Uriah Heep (band)

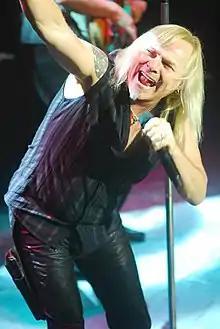
Bernie Shaw has been the singer of Uriah Heep since 1986.

The lineup remained unchanged from 1986 until 2007, with veteran Mick Box at the helm, Trevor Bolder on bass, Lee Kerslake on drums, vocalist Bernie Shaw and Phil Lanzon on keyboards. Their principal tour circuit has been in Germany, the Netherlands, Scandinavia, Japan and Russia. In December 1987 they became the first ever Western rock band to play in the Soviet Union, under Mikhail Gorbachev's policy of glasnost (Western pop acts Boney M, Cliff Richard, Nitty Gritty Dirt Band and Elton John had already played shows there in the late 1970s during the pre-Gorbachev era). At Moscow's Olympic Stadium the band played ten consecutive nights to a total of 180,000 people (following a reception that Bernie Shaw remembered as being "something like Beatlemania"), which was represented in the international press as not just an achievement for Uriah Heep but a major breakthrough for Western music in general. The concerts were recorded and issued as the "Live in Moscow" album, which included three new tracks. Ironically, it was this behind the Iron Curtain excursion that did well to re-establish Heep's name back at home. After a series of sell-out dates in Czechoslovakia, East Berlin and Bulgaria the band returned to Britain for the Reading Festival in August 1988 and toured the UK with the Dogs D'Amour.